Alija Sirotanović

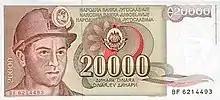
Sirotanović on the 20,000 Yugoslav dinar banknote issued in 1987

Alija Sirotanović (14 August 1914 – 16 May 1990) was a Yugoslav miner, Hero of Socialist Labour and perhaps the most famous of all Yugoslav udarniks. He was held up by the Communist Party of Yugoslavia to be a model of a hard-worker in the former Yugoslavia.